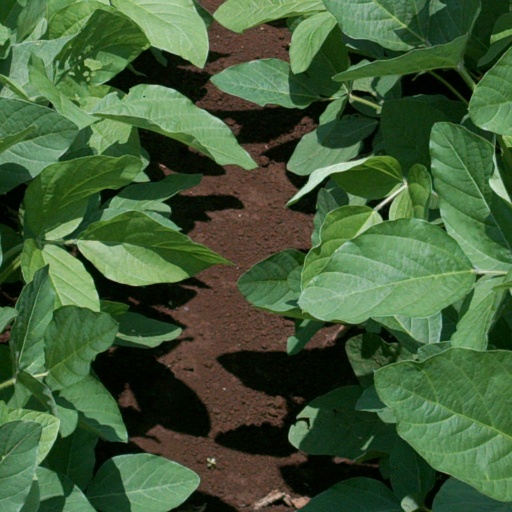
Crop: soybean